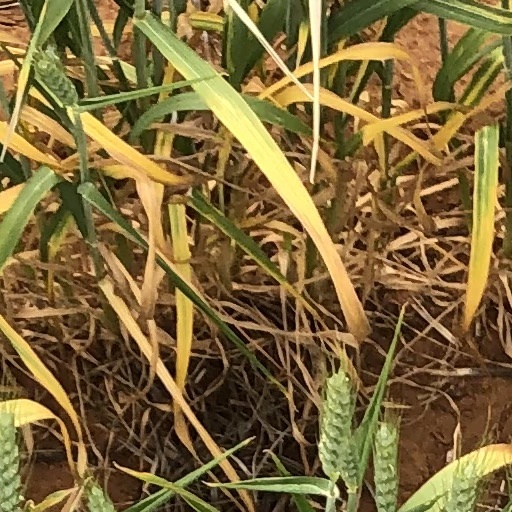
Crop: wheat